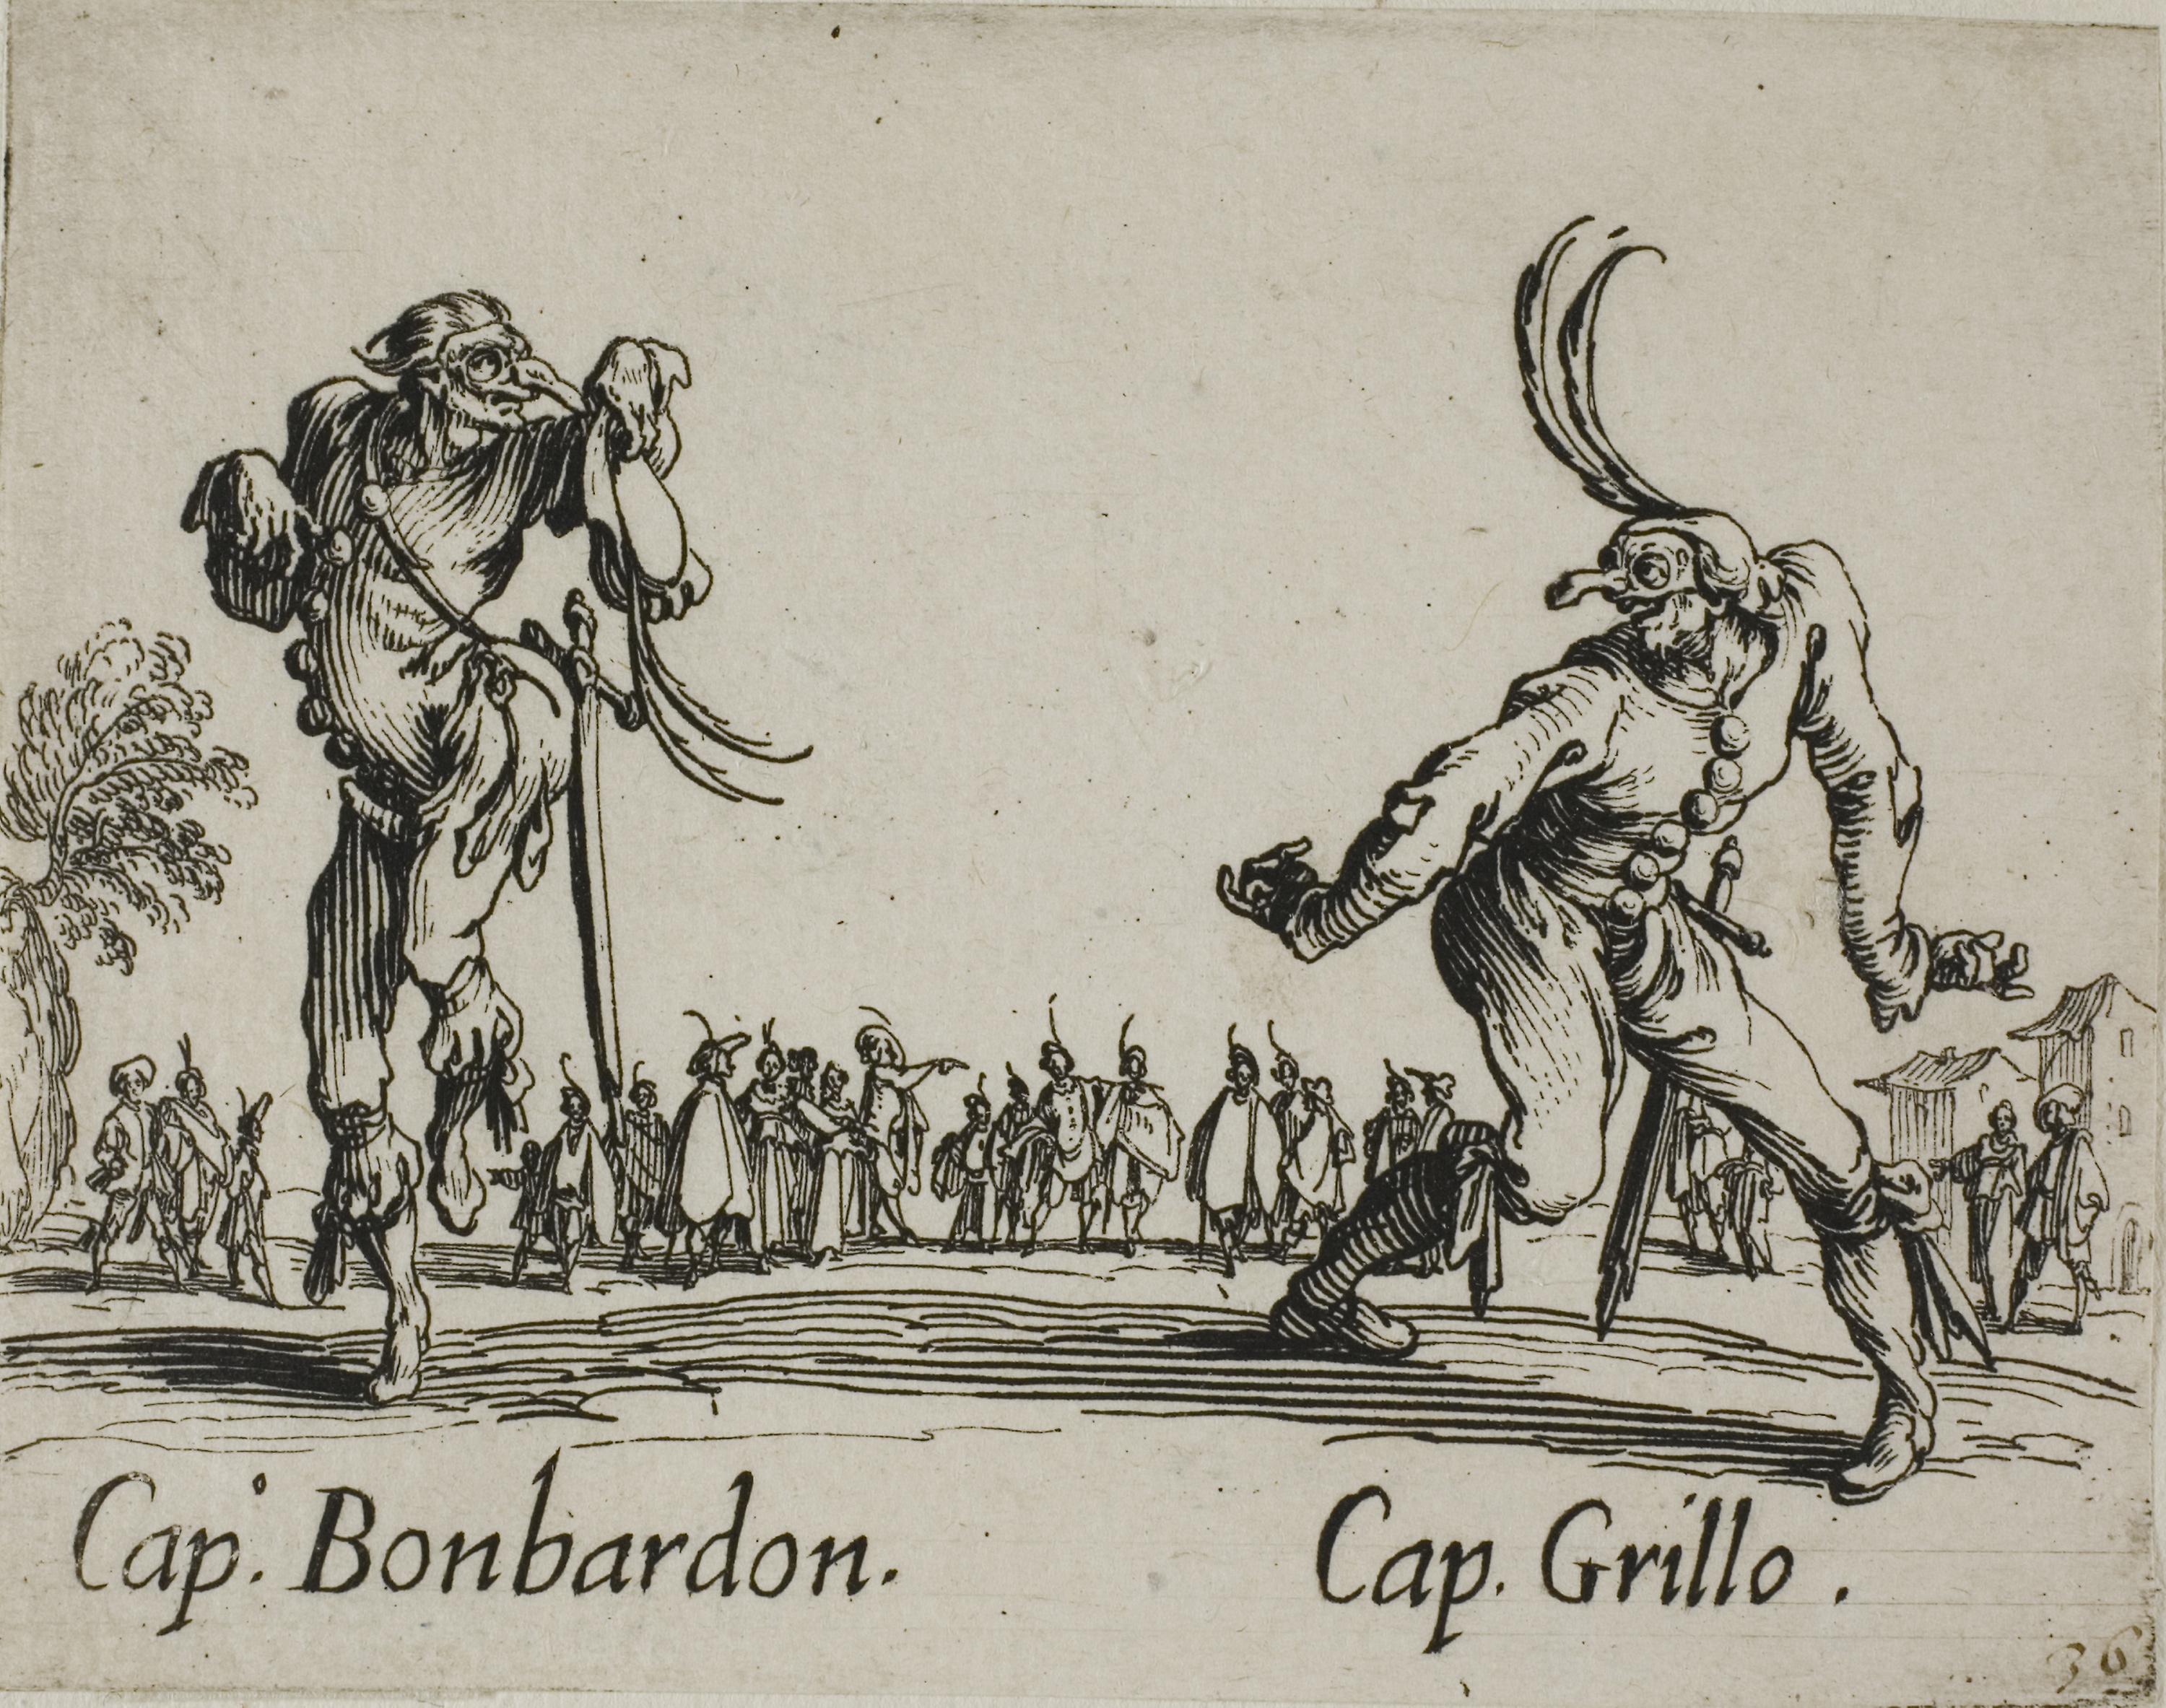
mammal, art, cartoon, history, tree, illustration, mythology, fictional character, human behavior, drawing, visual arts, mythical creature, font